Ya-Sin

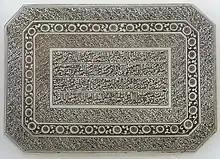
17th century Indian talisman with the text of the sura in micro-calligraphed, Khalili Collection of Islamic Art

Yā Sīn (also pronounced as Yaseen; , ; the letters 'Yā'' and 'Sīn') is the 36th chapter of the Quran. It has 83 verses. It is regarded an earlier "Meccan surah". Some scholars maintain that verse 12 is from the Medinan period. While the surah begins in Juz' 22, most of it is in Juz' 23.